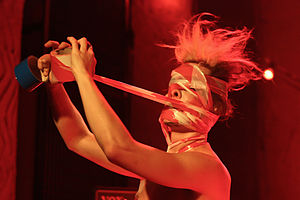
Bonaparte (band)
Bonaparte er en rock/indie/electronica-gruppe fra Tyskland.